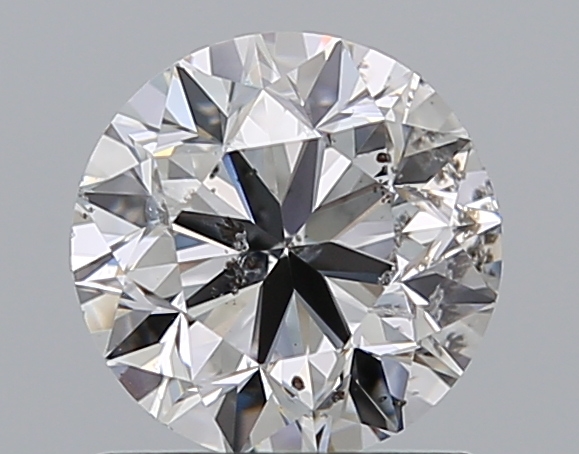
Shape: round
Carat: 1
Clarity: SI2
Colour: D
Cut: GD
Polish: EX
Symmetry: VG
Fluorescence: N
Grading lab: IGI
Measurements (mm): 6.15 x 6.08 x 4.03